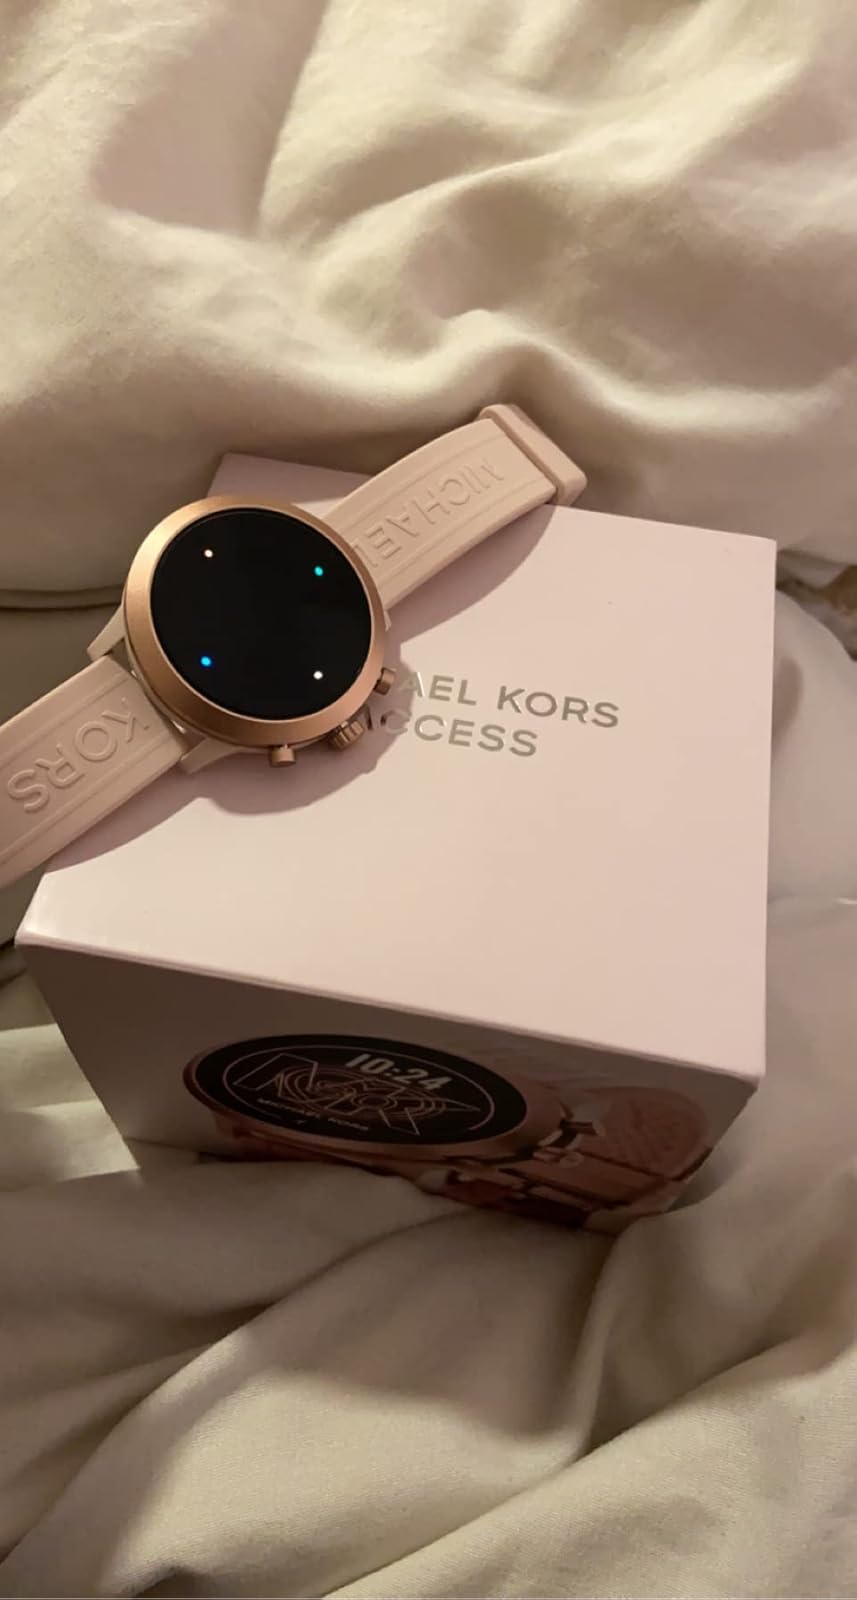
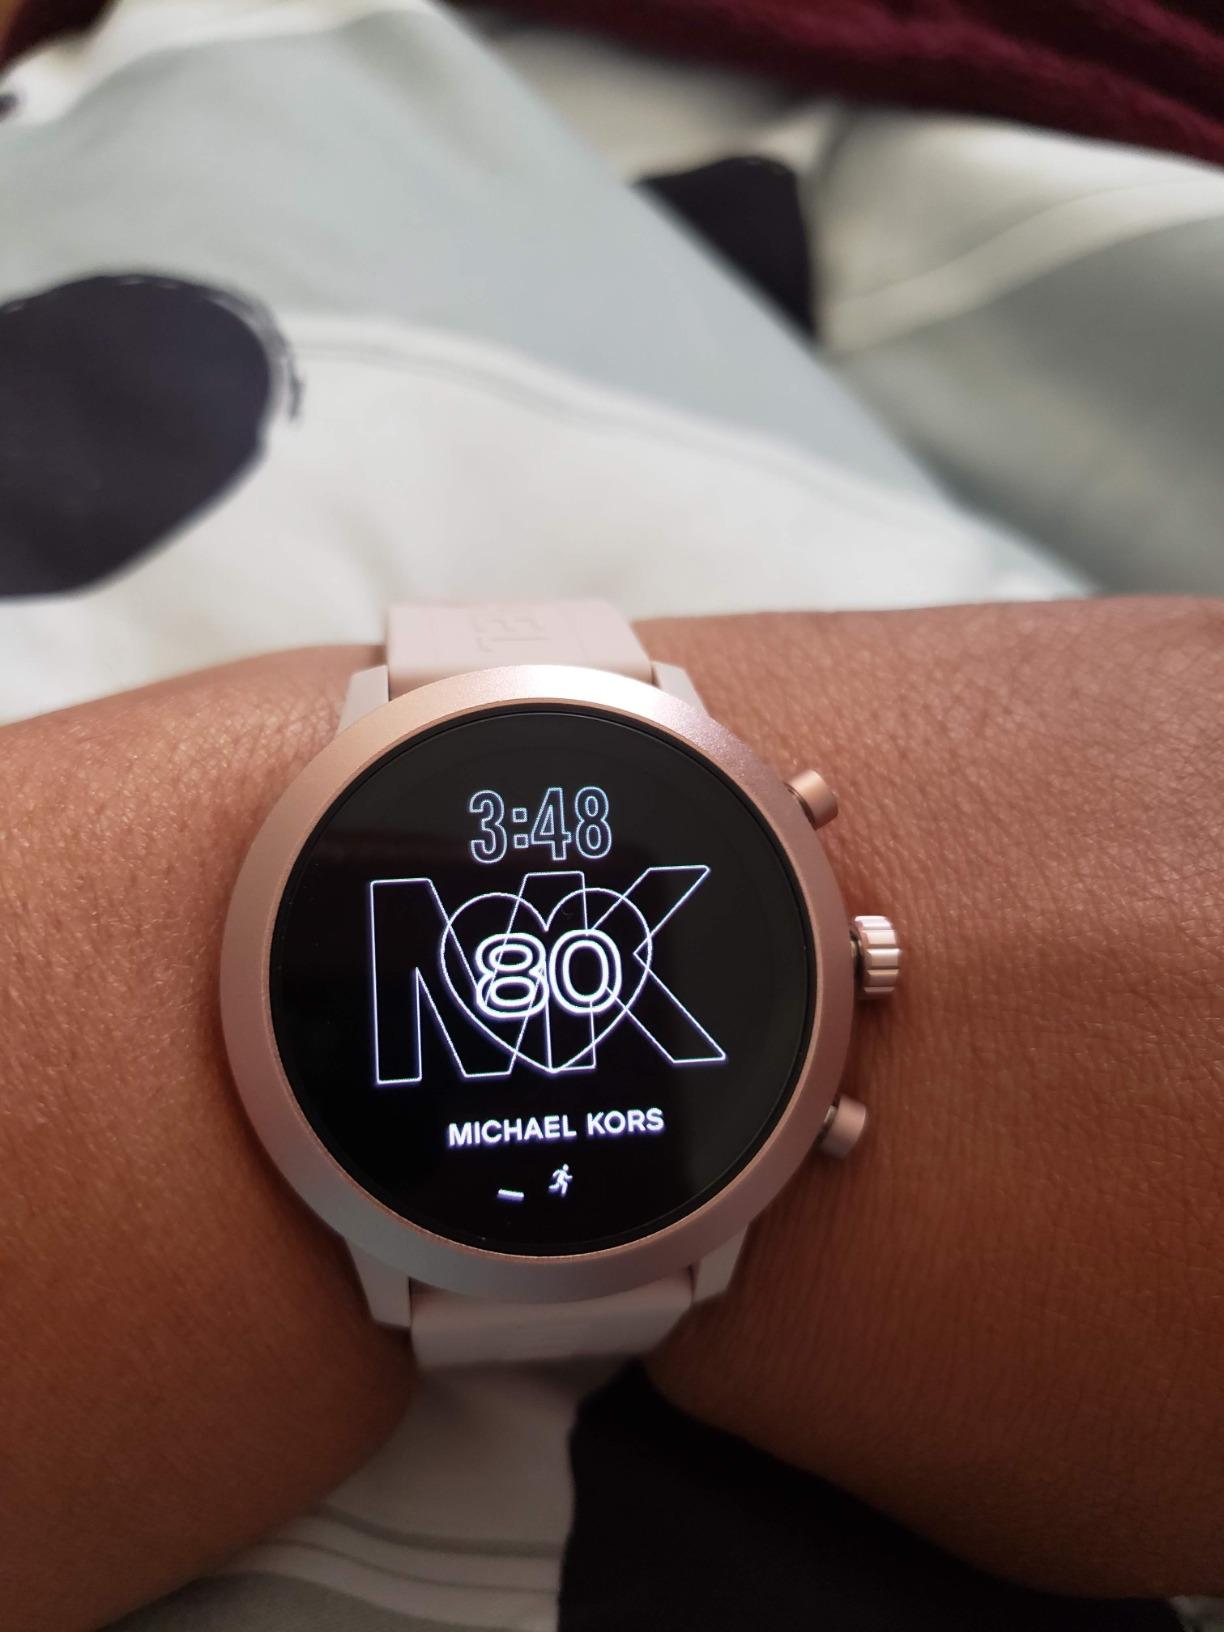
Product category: smartwatch
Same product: yes